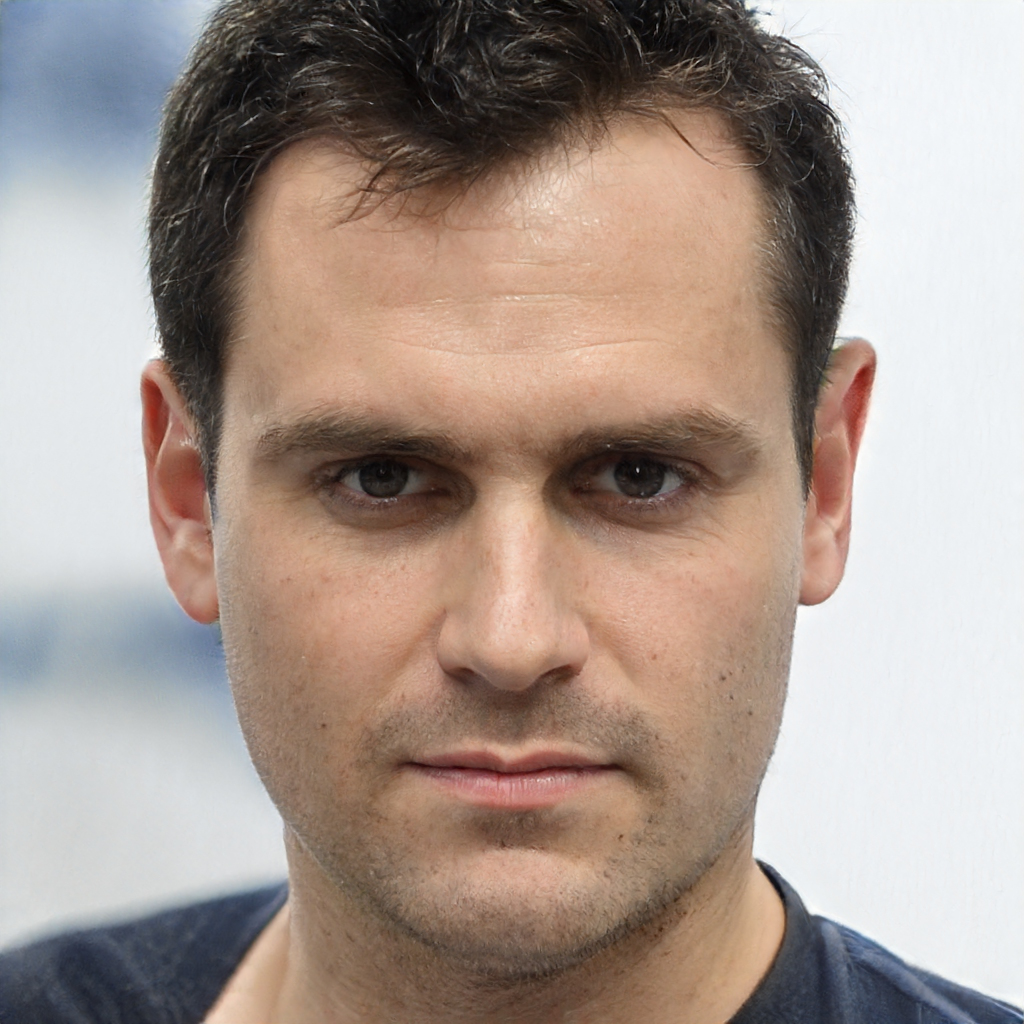
Gender: Male